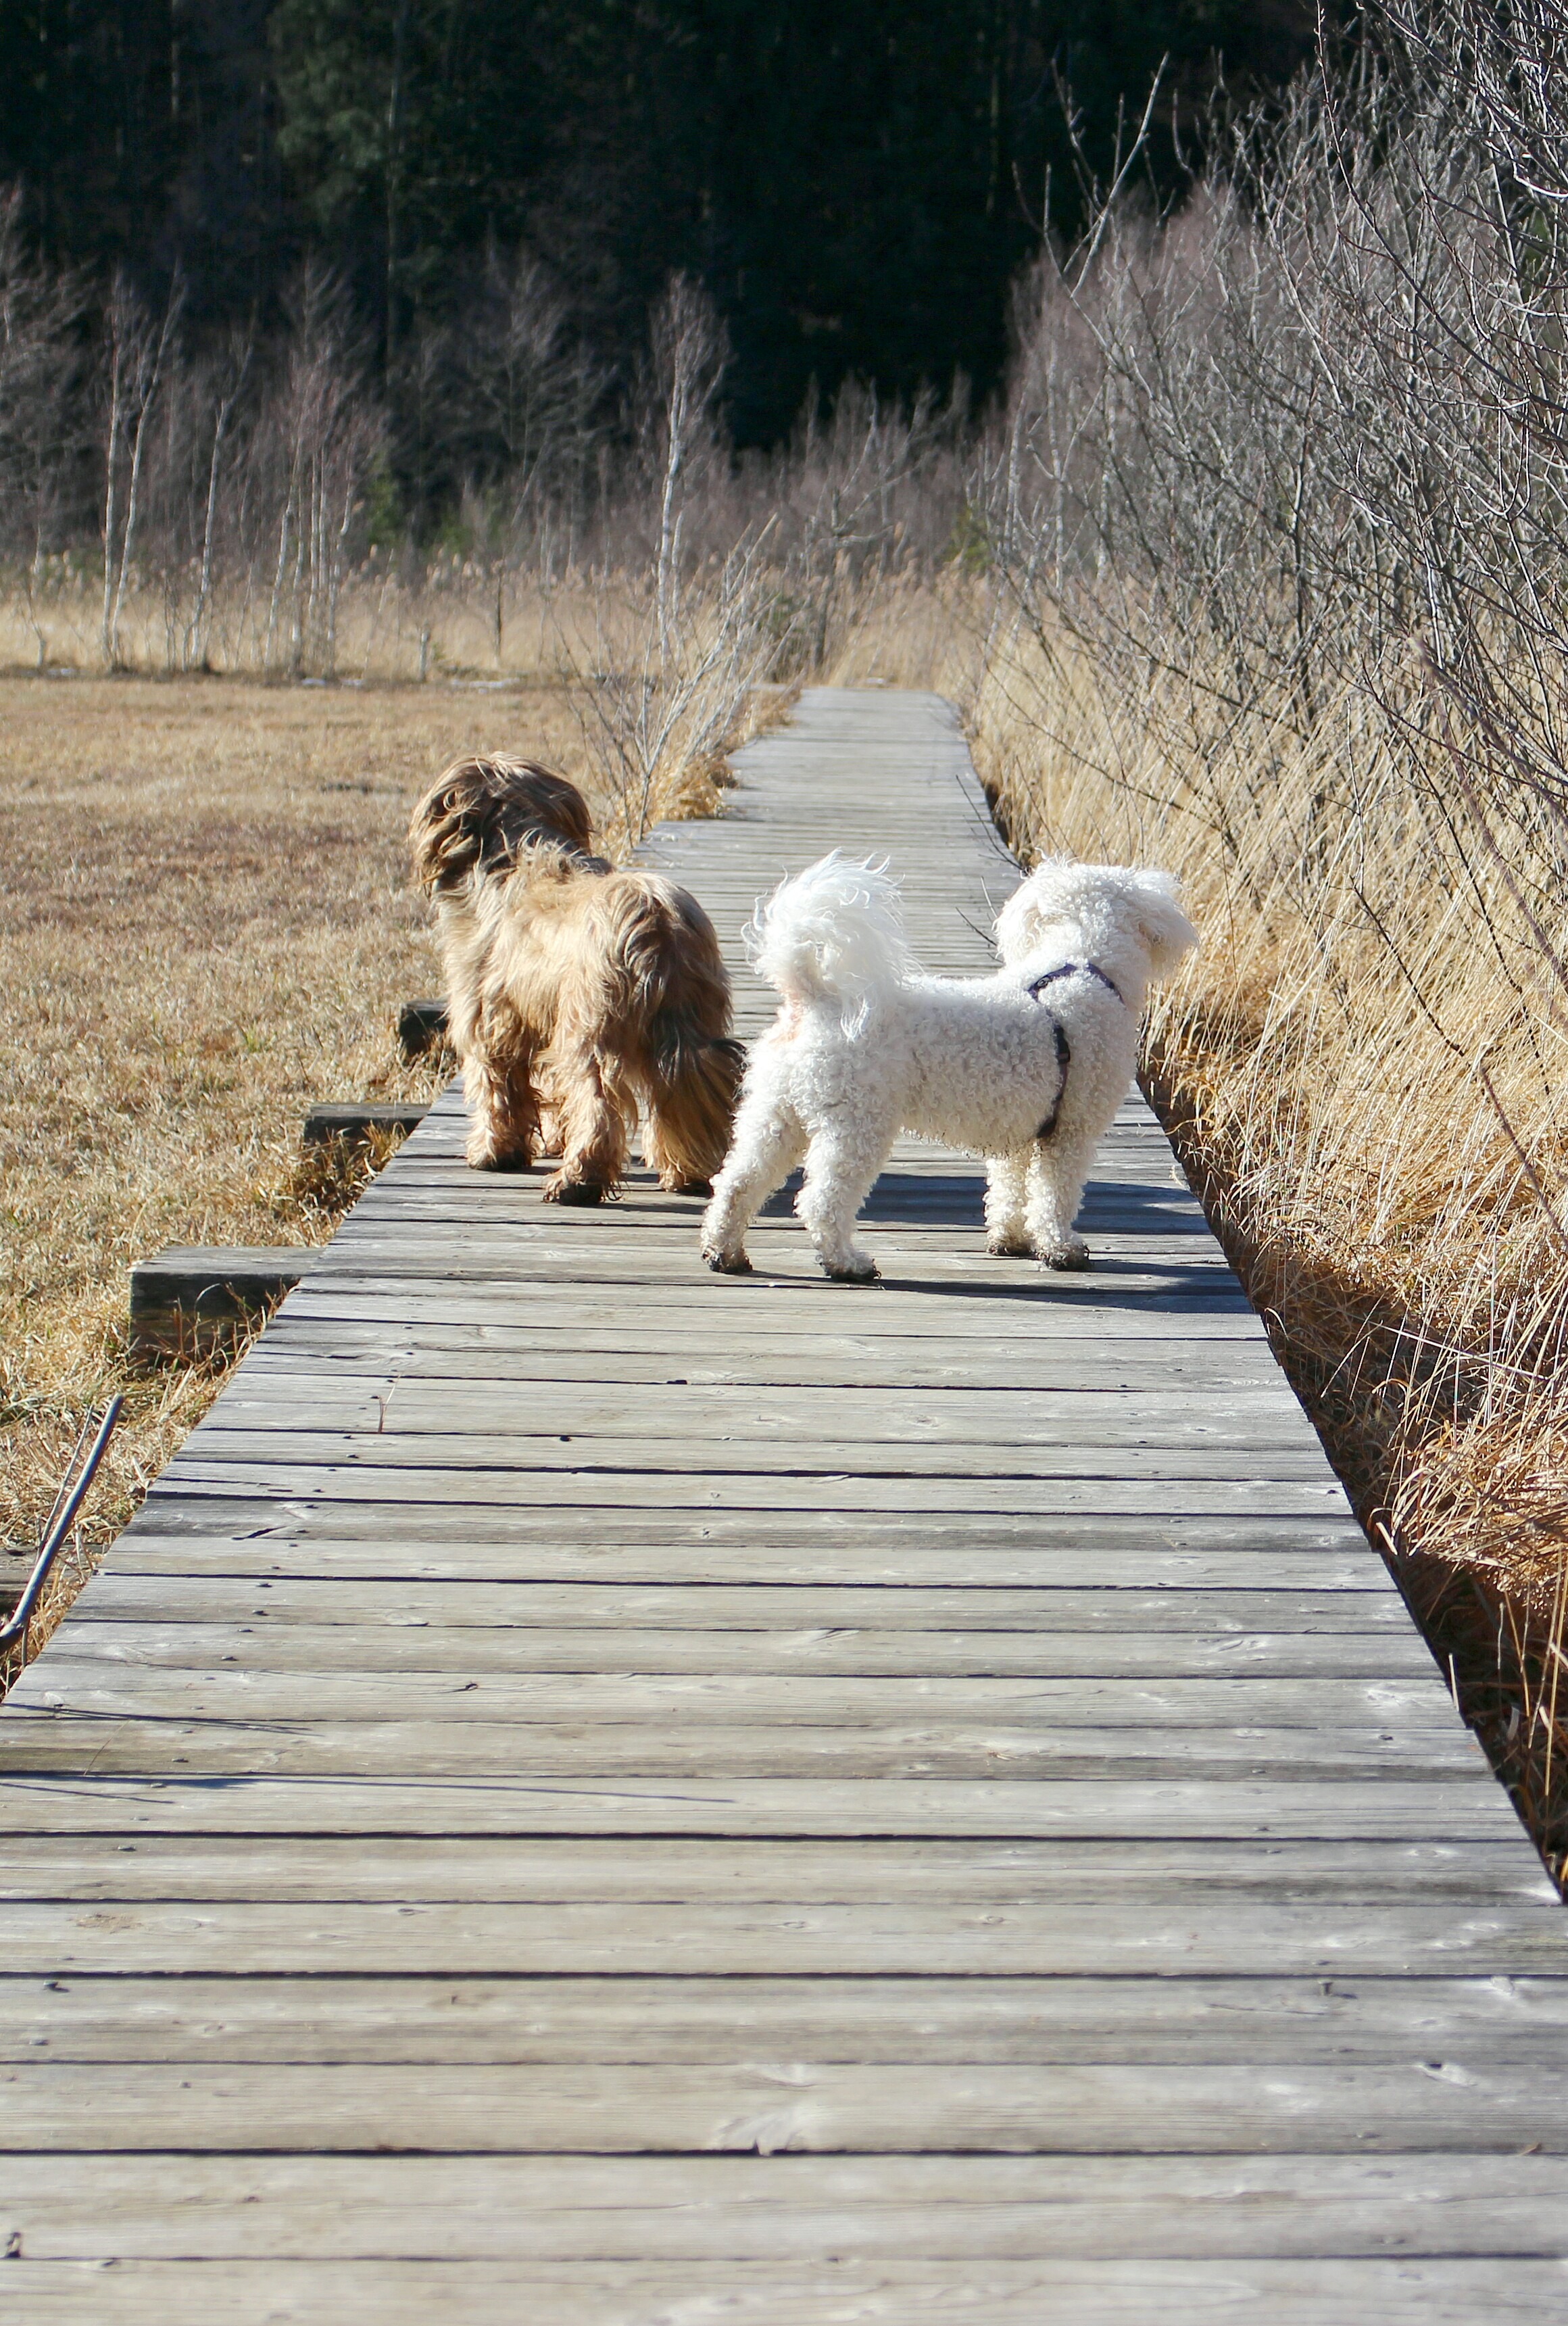
path, winter, dog, web, mammal, together, pets, dogs, away, dog like mammal